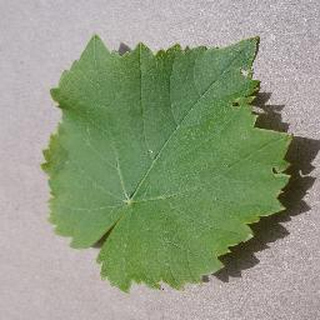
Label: healthy_grape